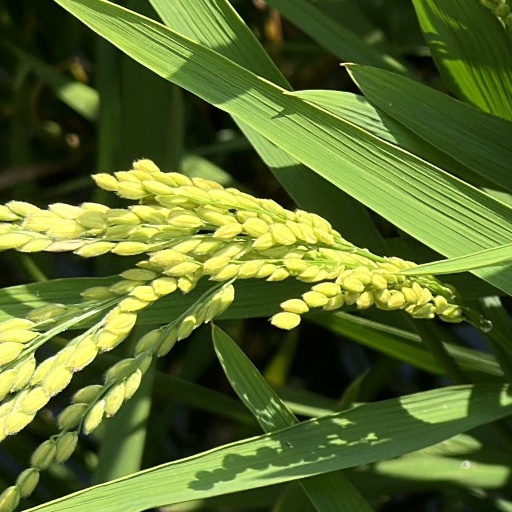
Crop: rice